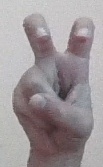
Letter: toot